South Coast Times and Wollongong Argus

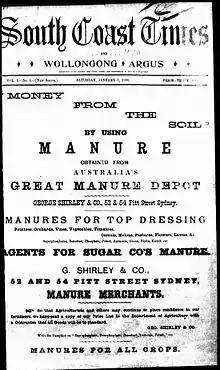
Front page of the "South Coast Times and Wollongong Argus" published on 6 January 1900

Volume 1, no. 1 of the "South Coast Times and Wollongong Argus "appeared on Saturday 6 January 1900, incorporating its precursor, the "Wollongong Argus, "which" "commenced publication in 1876 and continued until 1899. The paper's first editorial noted that "our venture should be regarded merely in the light of a soundly conducted useful paper – a vehicle by means of which ideas can be interchanged, abuses remedied, and the world's news and general information gathered and disseminated ..."